Disallowance and reservation in Canada

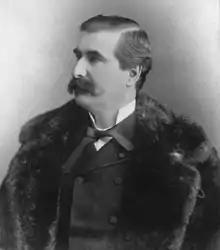
Honoré Mercier, Premier of Quebec, organized the first meeting of provincial premiers in 1887 in opposition of the powers of disallowance and reservation.

The first session of the 1st Canadian Parliament saw two bills passed by Parliament on May 22, 1868, and subsequently reserved by Governor General Charles Monck. "An Act to fix the Salary of the Governor General" reduced the salary of the governor general from $10,000 to $6,500 which was not granted and was not recommended for royal assent by the governor general or by the Secretary of State for the Colonies Marquess of Chandos. The second bill, "An Act respecting the Treaty between Her Majesty and the United States of America for the apprehension and surrender of certain offenders" received royal assent in June and subsequently became law.